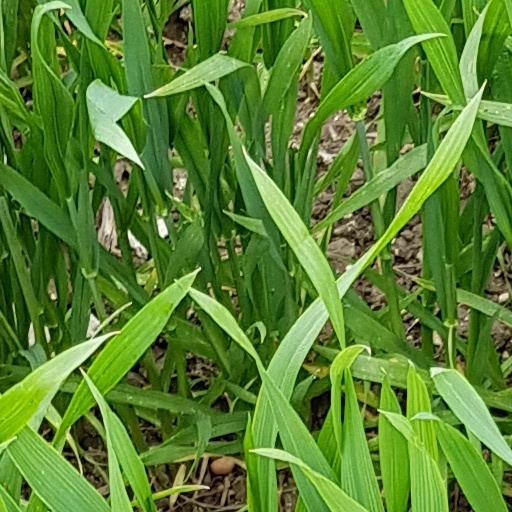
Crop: wheat